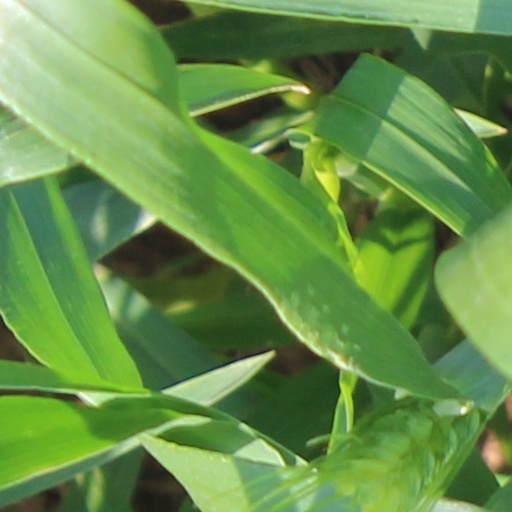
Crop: wheat